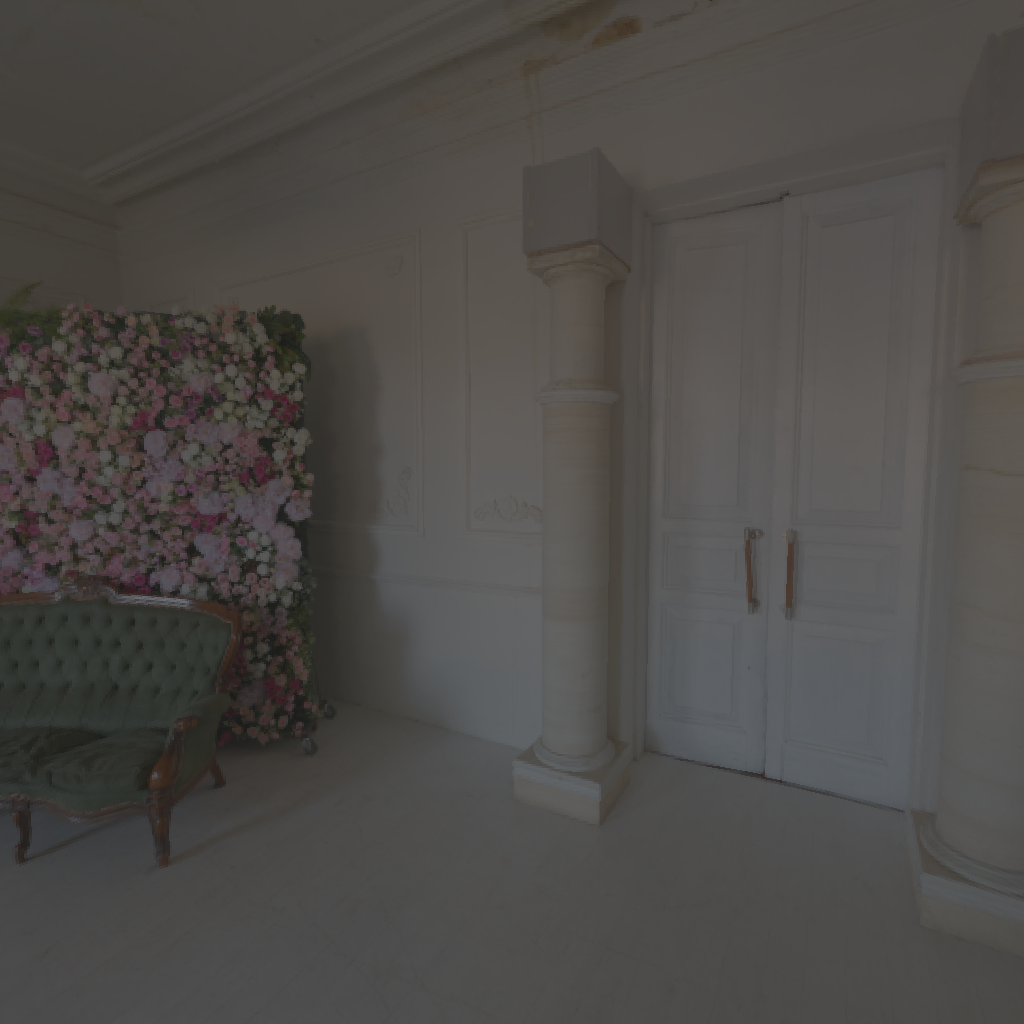
scene-linear HDR photo, Photo Studio London Hall, indoor, with visible sun, table, couch, victorian, apartment, backplates, natural light, urban, low contrast, midday, studio, high dynamic range, physically based lighting